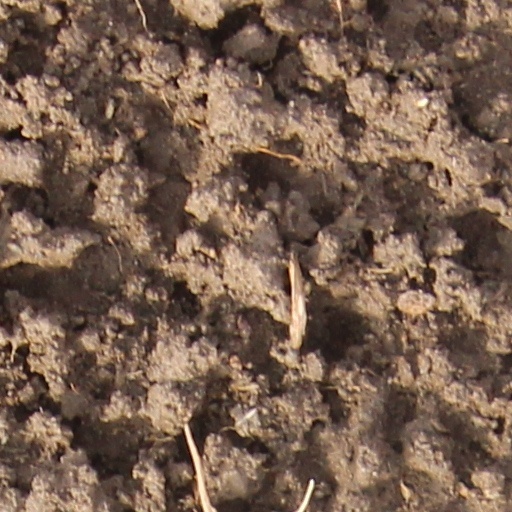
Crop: wheat